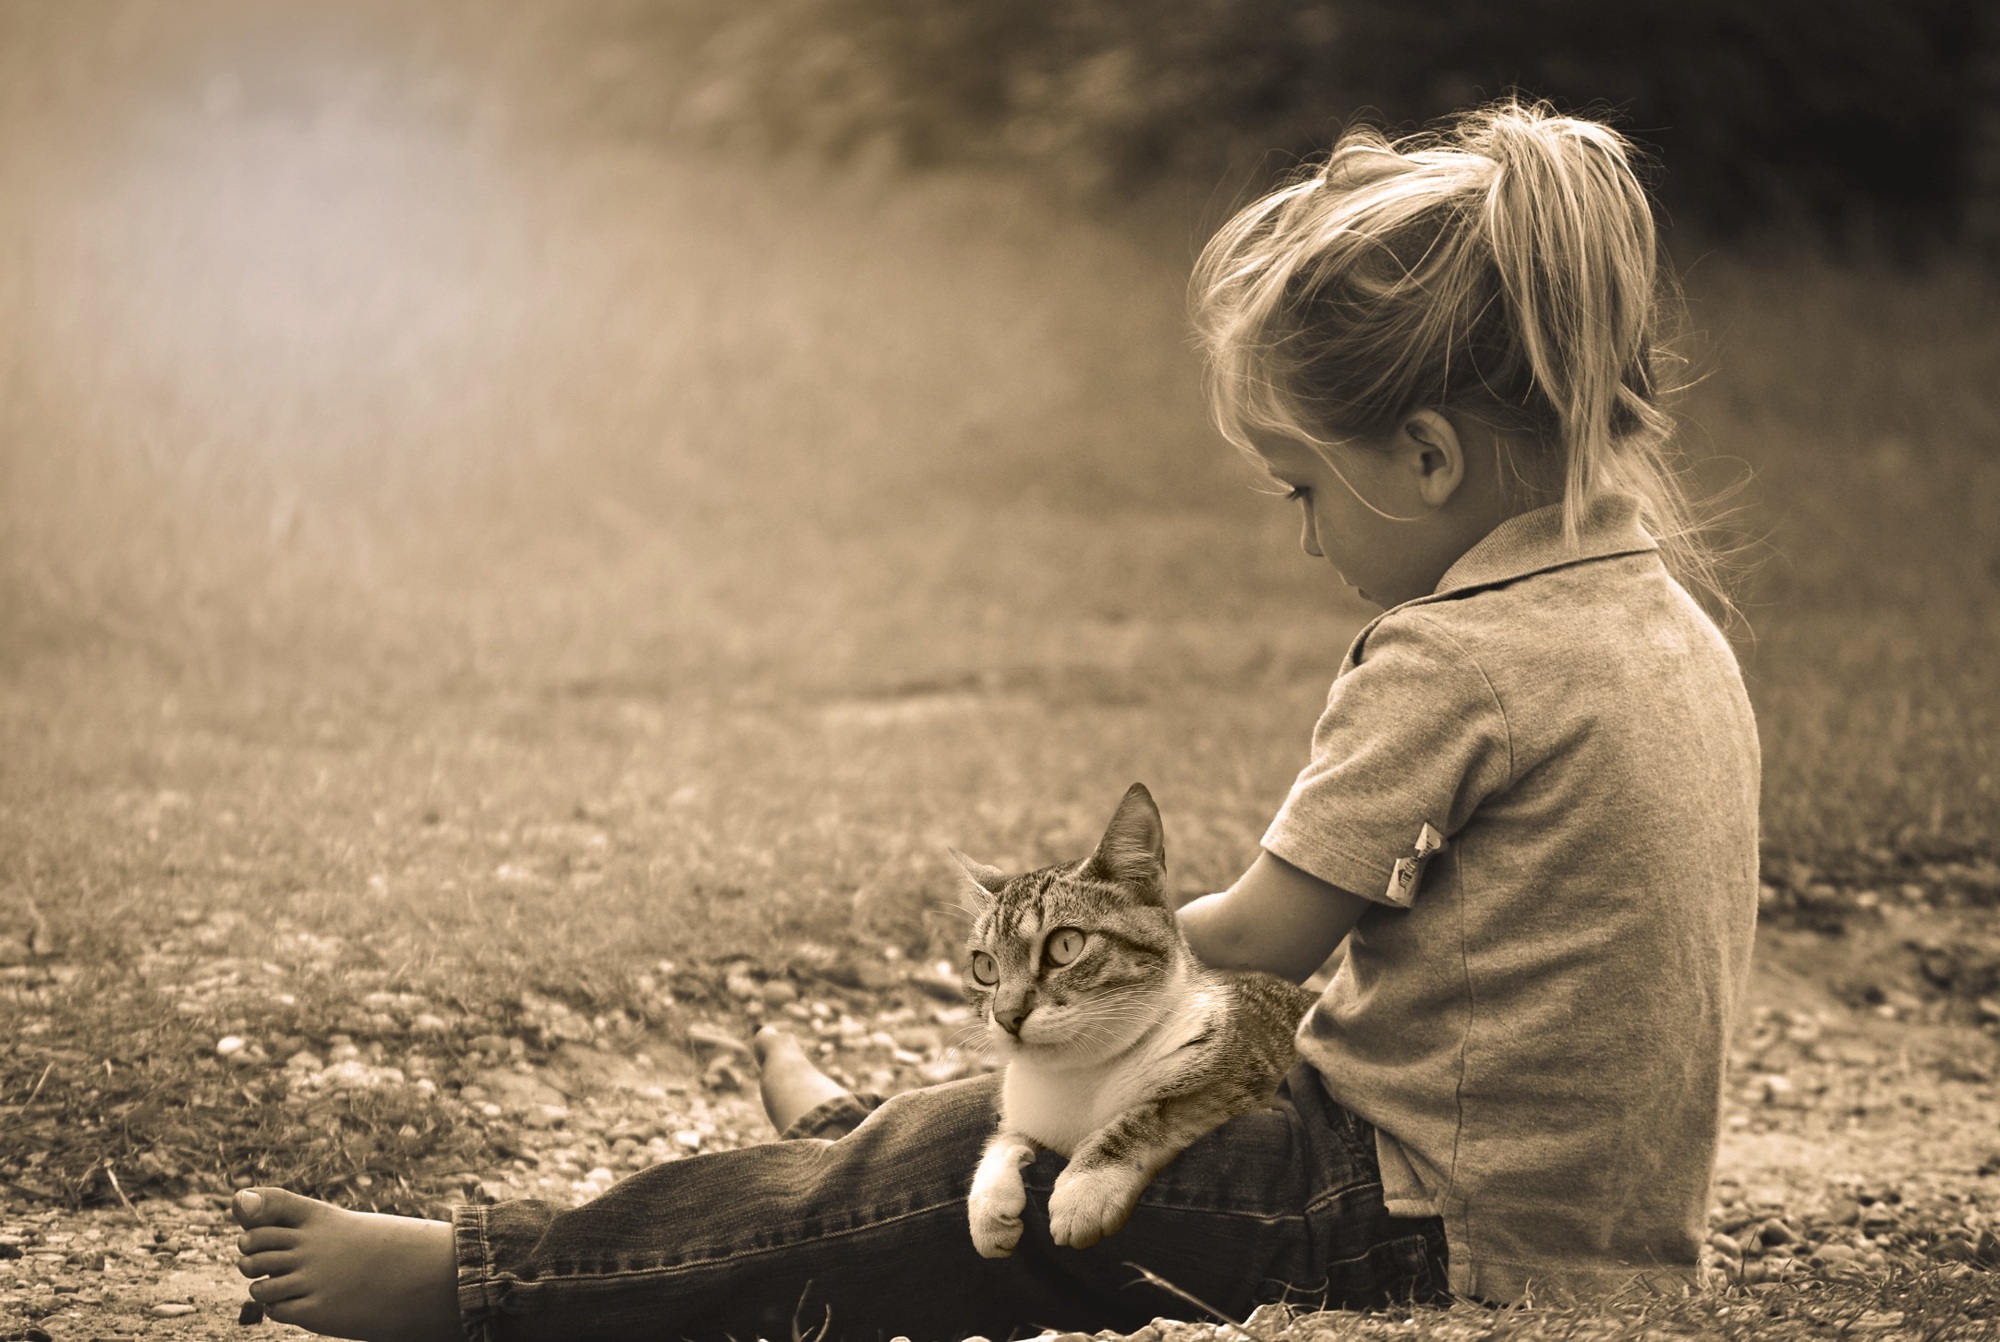
grass, outdoor, person, people, girl, play, cute, summer, portrait, spring, cat, dirt, small, autumn, child, childhood, kids, girls, kitty, happy, toddler, photograph, skin, beauty, joy, active, emotion, portrait photography, human positions